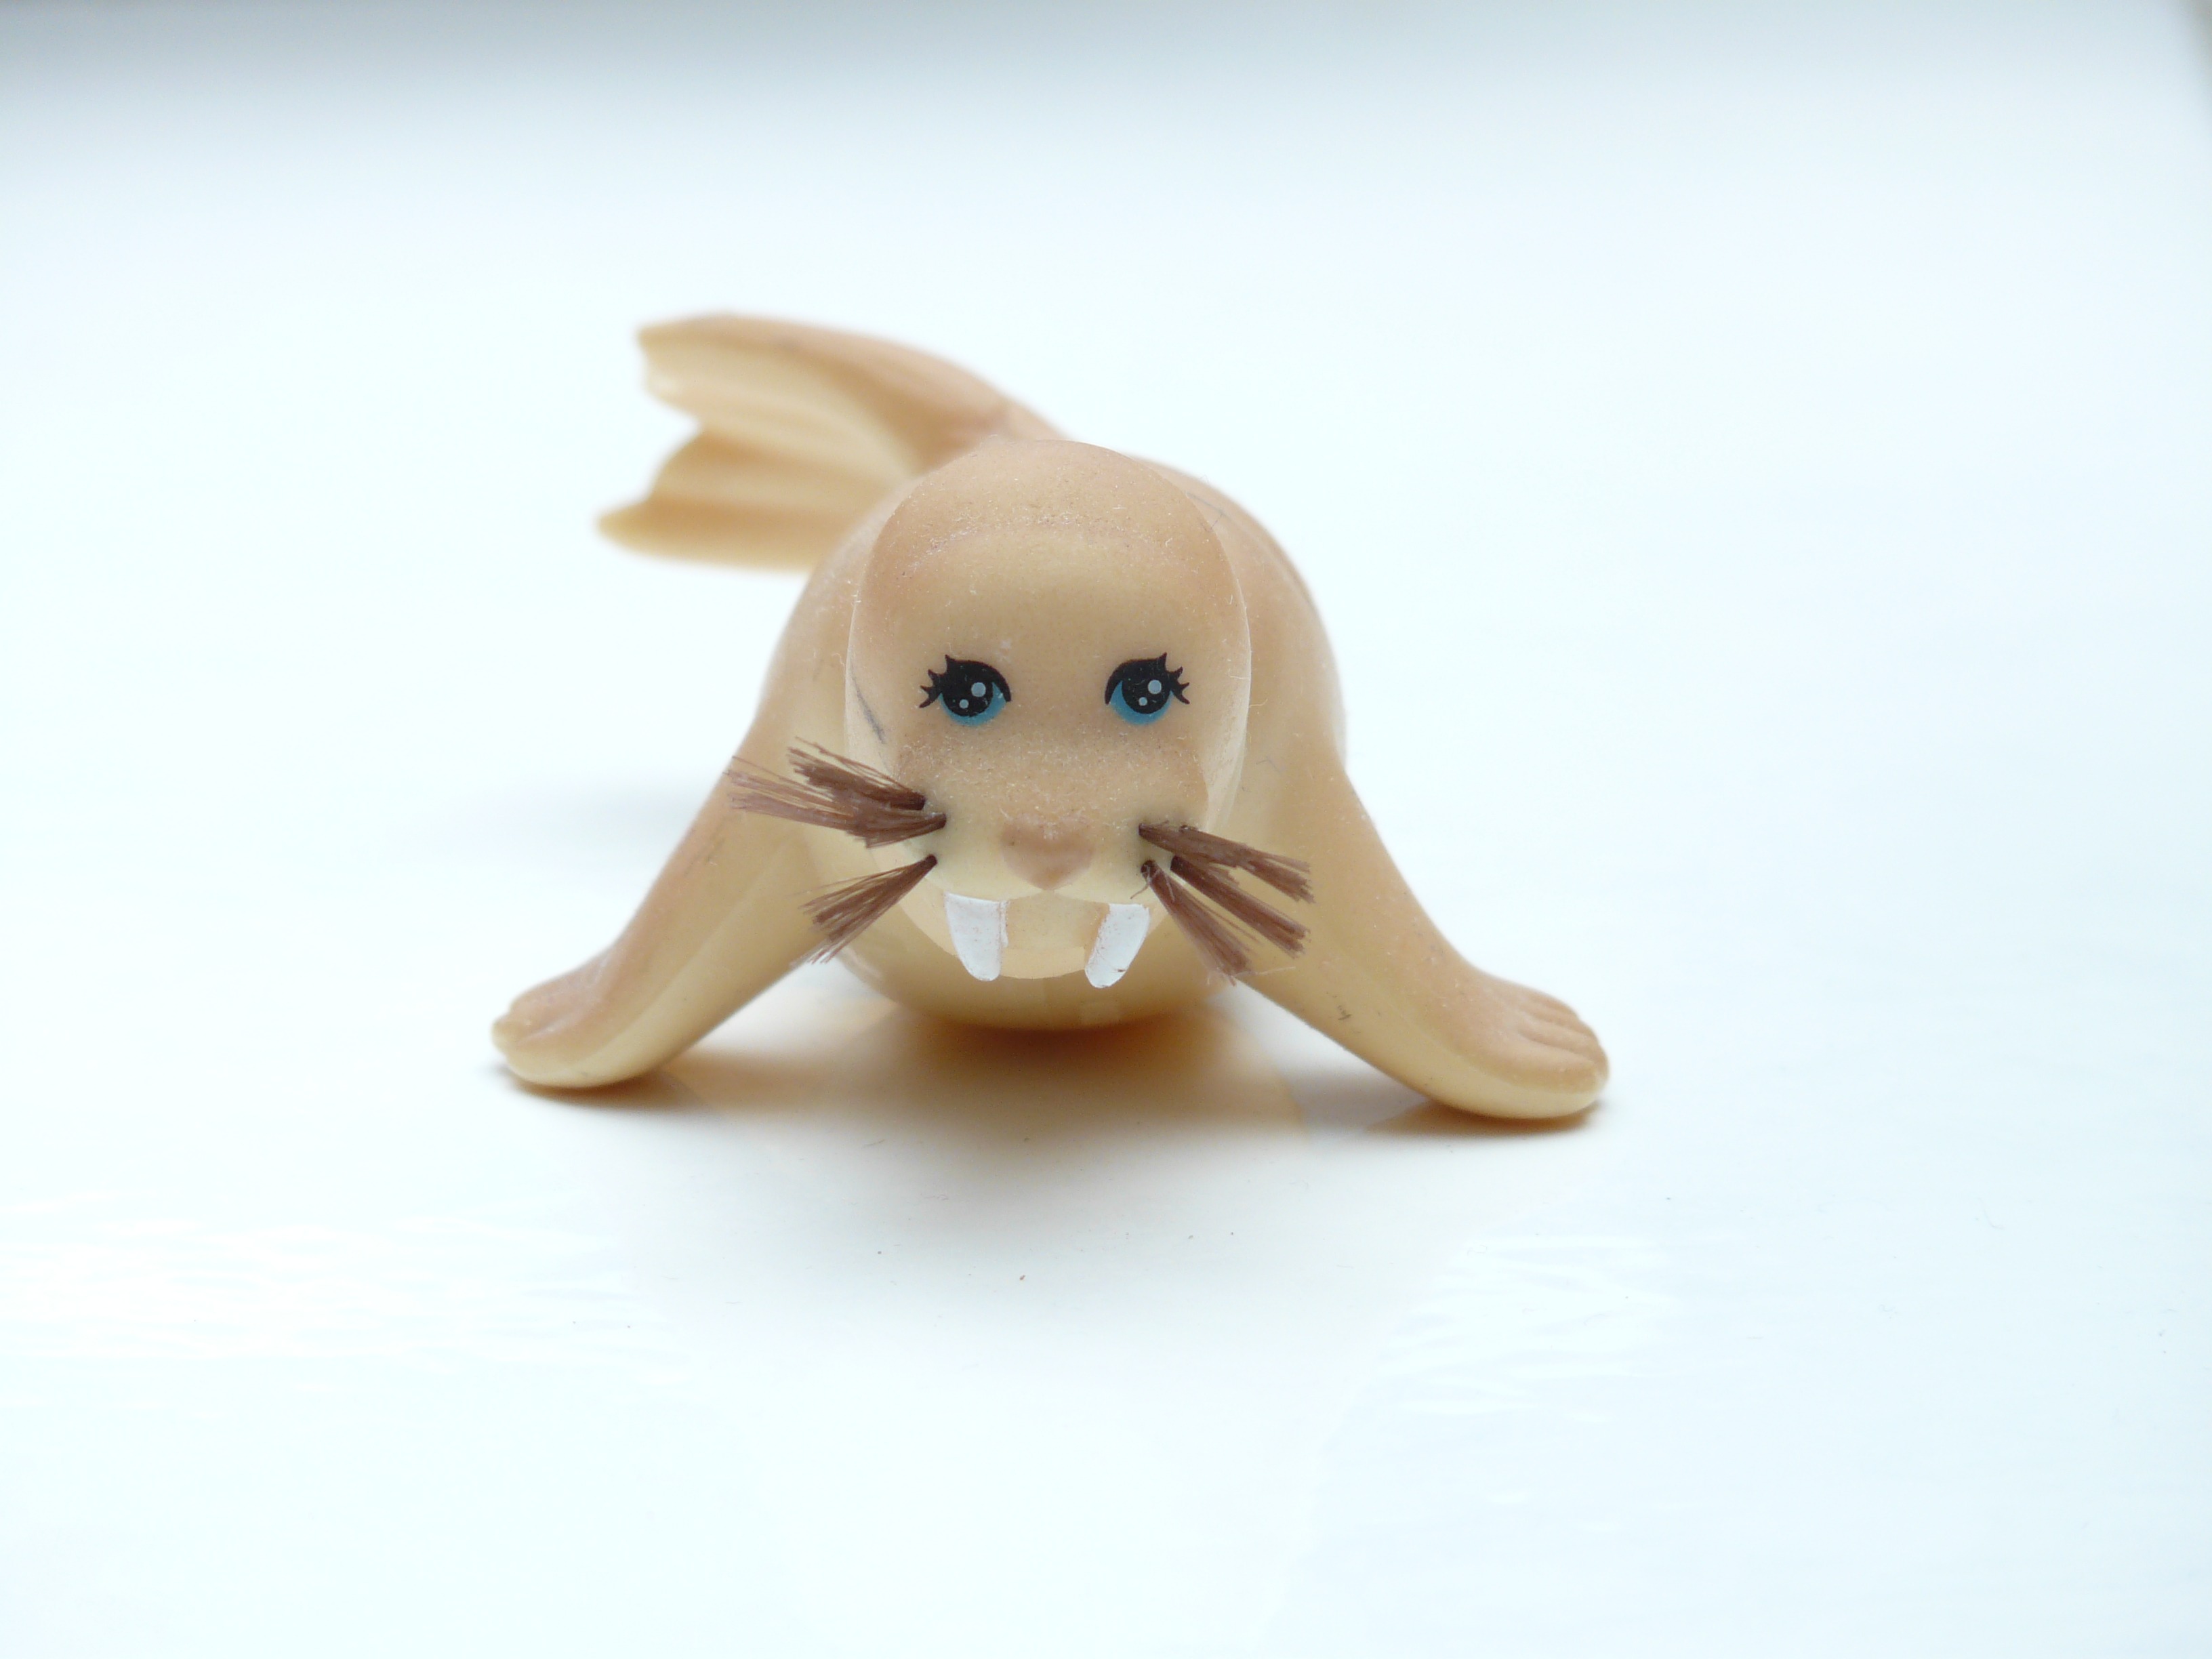
animal, seal, toy, figure, figurine, toys, meeresbewohner, robbe, stuffed toy